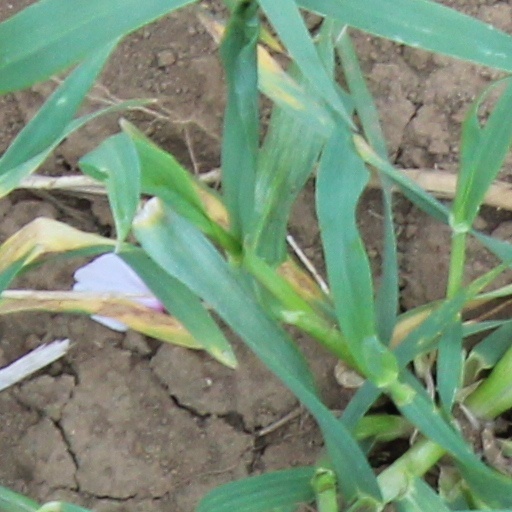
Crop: wheat